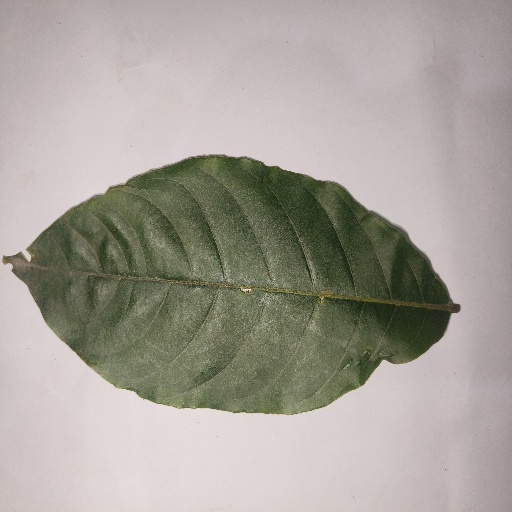
Species: HariTaki
Leaf condition: Shot Hole